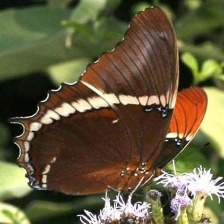
Species: BROWN SIPROETA